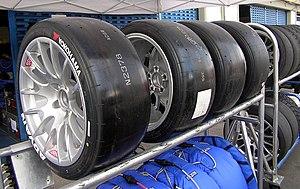
La Yokohama Rubber Company, Limited est un manufacturier de pneumatiques japonais basé à Tokyo. La compagnie fut créée en 1917 après une union entre Yokohama Cable Manufacturing et BFGoodrich. En 1969, l'entreprise se développe aux États-Unis sous le nom Yokohama Tire Company. Aujourd'hui, le fabricant nippon est le septième manufacturier de pneus dans le monde. Il ne fabrique pas uniquement des pneus mais aussi des jantes en alliage d'aluminium.